Buick Regal

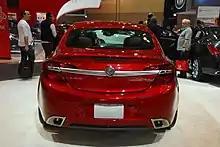
Buick Regal Facelifted Rear View

Production of the Shanghai GM variant of the Regal began in November 2008 and ended in July 2017. North American production at General Motors of Canada's Oshawa, Ontario, assembly plant was confirmed on November 25, 2009, and production began at Oshawa Car Assembly in February 2011. The initial production for the North American market was done together with its Opel twin the Opel Insignia in the Adam Opel AG's Rüsselsheim, Germany assembly plant from March 1, 2010, to March 25, 2011 (33,669 cars in 2010 and 12,637 in 2011).